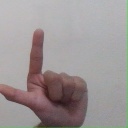
अक्षर: ल